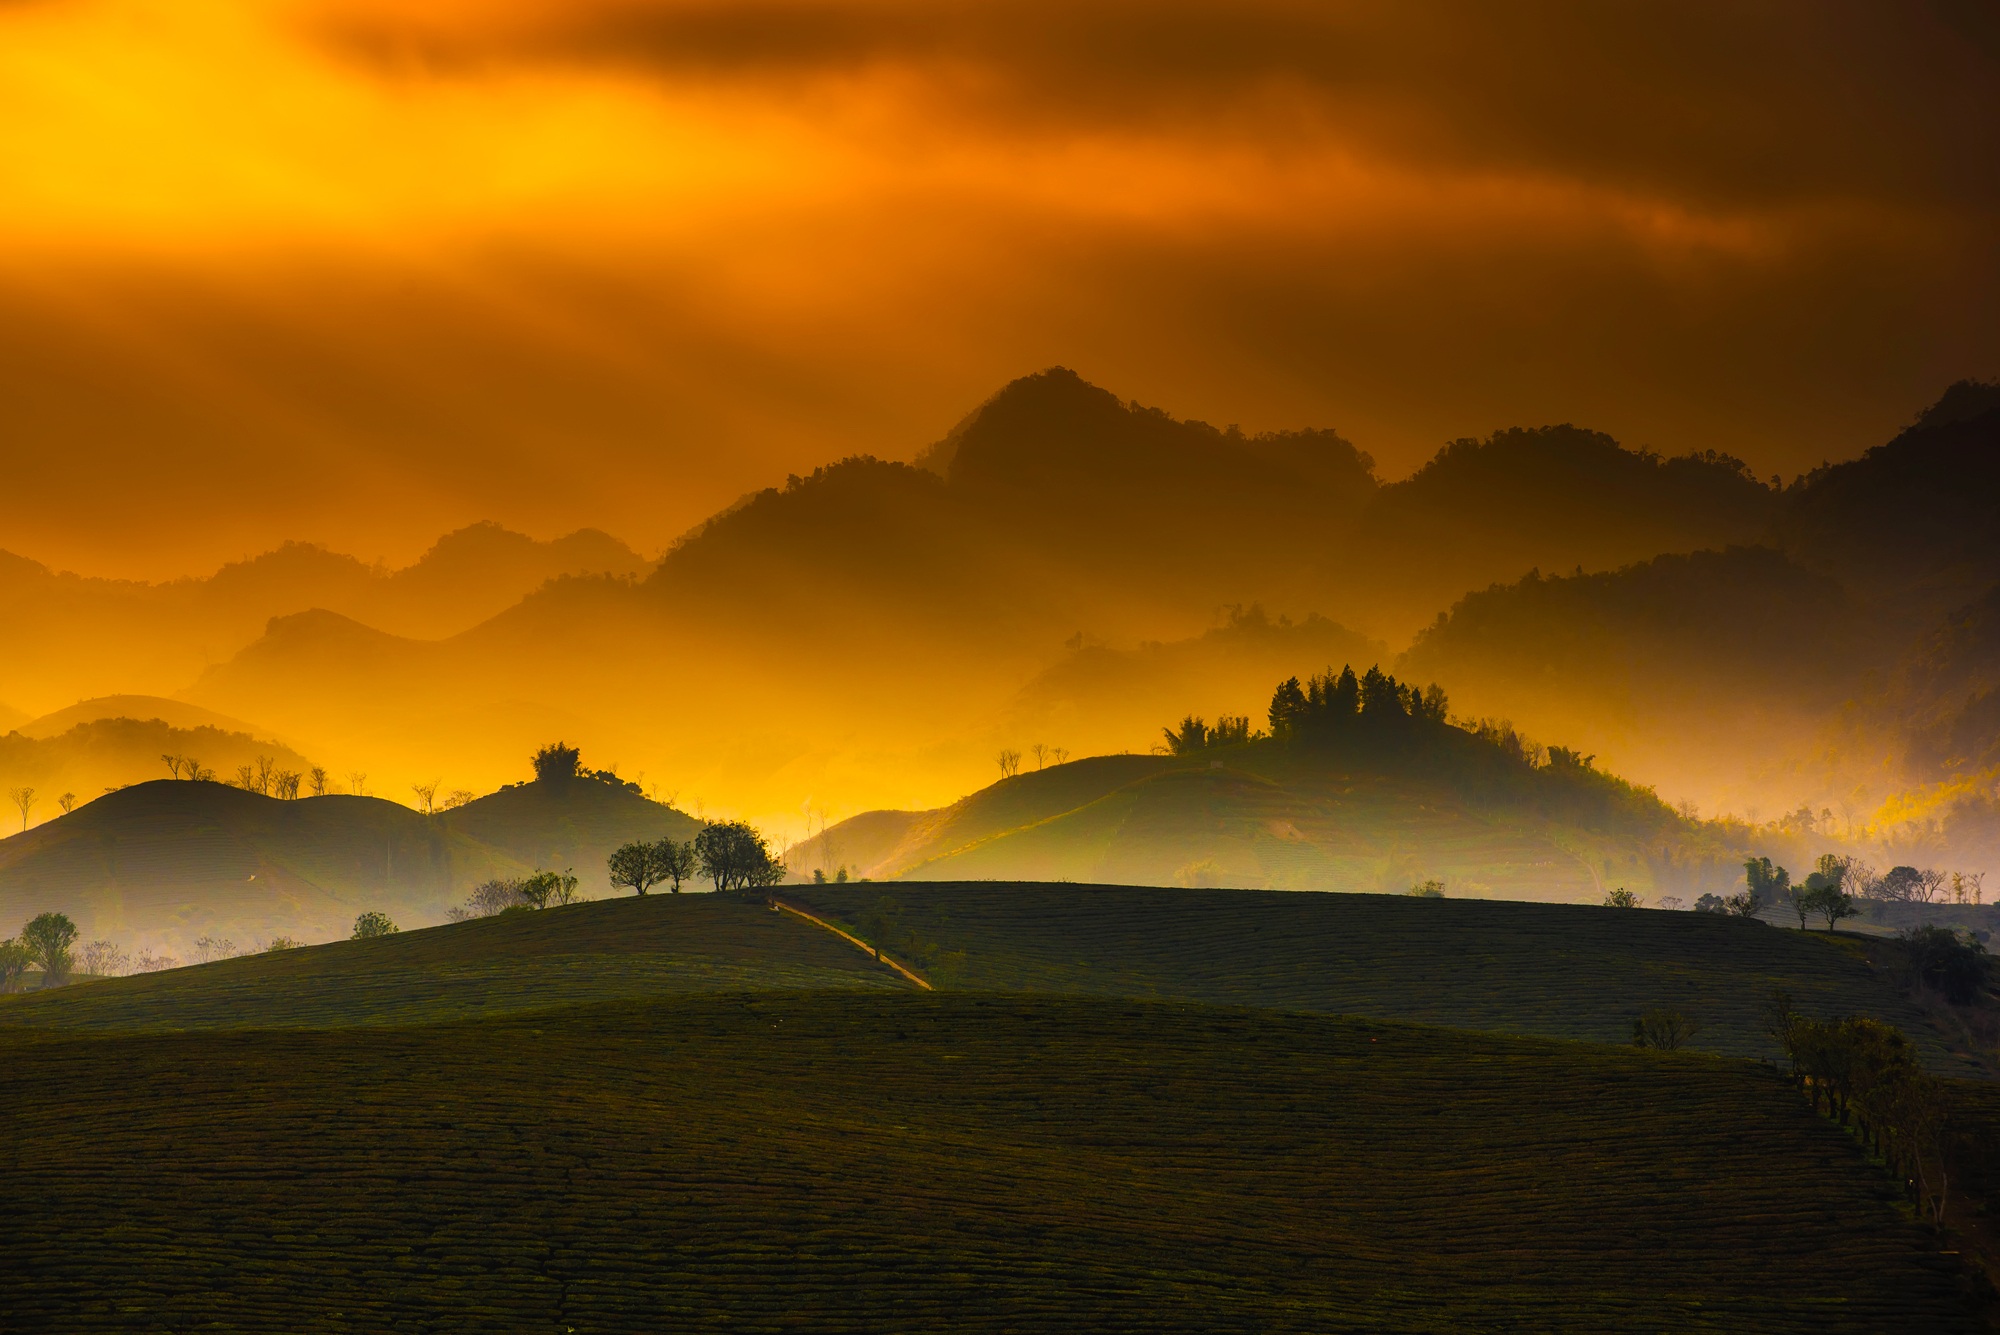
landscape, nature, horizon, mountain, cloud, sky, sun, sunrise, sunset, mist, countryside, sunlight, morning, hill, dawn, atmosphere, country, dusk, evening, rural, scenic, tropical, plain, trees, outdoors, hdr, fields, mountains, plateau, beautiful, silhouettes, loch, vietnam, afterglow, meteorological phenomenon, atmospheric phenomenon, mountainous landforms, red sky at morning